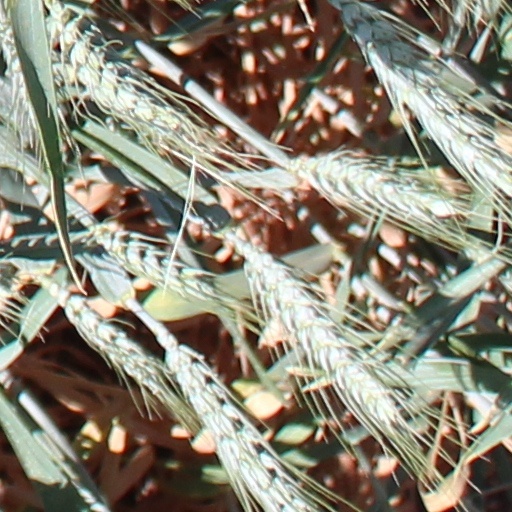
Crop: wheat